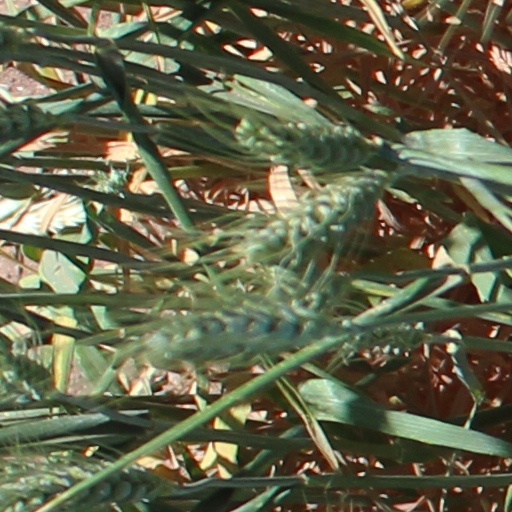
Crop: wheat